Thomas of Villanova

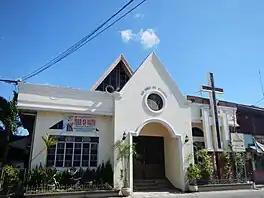
Barangay Santo Tomas Lubao, Pampanga (a Kapilya or Chapel) in Lubao Pampanga, Philippines, dedicated to Saint Thomas of Villanova.

Thomas is the author of various "Tracts," among which is included the "Soliloquy between God and the soul," on the topic of communion. Francisco de Quevedo wrote his biography. His complete writings were published in six volumes as "Opera omnia," in Manila in 1881.